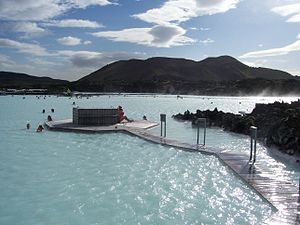
Blå Lagune
Den Blå Lagune.
Den Blå Lagune er nogle damme med varmt, mineralholdigt saltvand fra undergrunden, omgivet af lavasten og sorte sandstrande og er et af de mest besøgte turistmål i Island. Den ligger på halvøen Reykjanes ved Grindavík i det sydvestlige Island nær Keflavik ca. 50 km sydvest for Reykjavík.